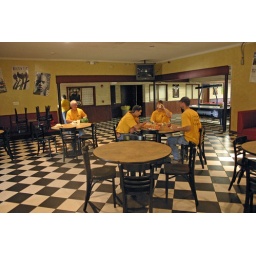
This is the dining area in the Drive Center.  The SC team had made the yellow t-shirts.